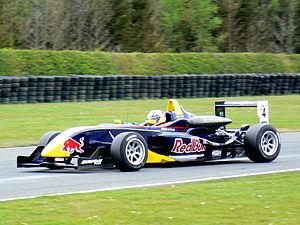
Jaime Víctor Alguersuari Escudero, né le 23 mars 1990 à Barcelone, est un pilote automobile espagnol et le fils d'un important magnat de la presse espagnole.